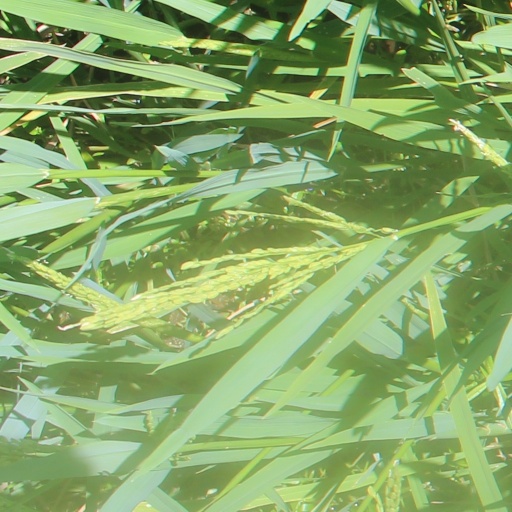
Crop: rice